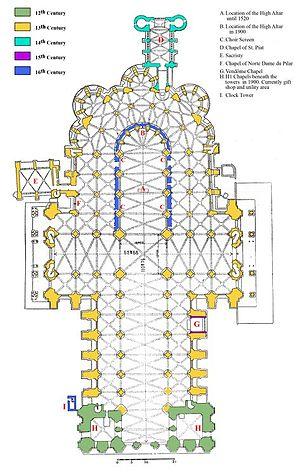
plan du rez-de-chaussée de la cathédrale, Chartres, Eure-et-Loir (France).
La Chapelle de Vendôme est une chapelle taillée dans le collatéral sud de la Cathédrale Notre-Dame de Chartres.